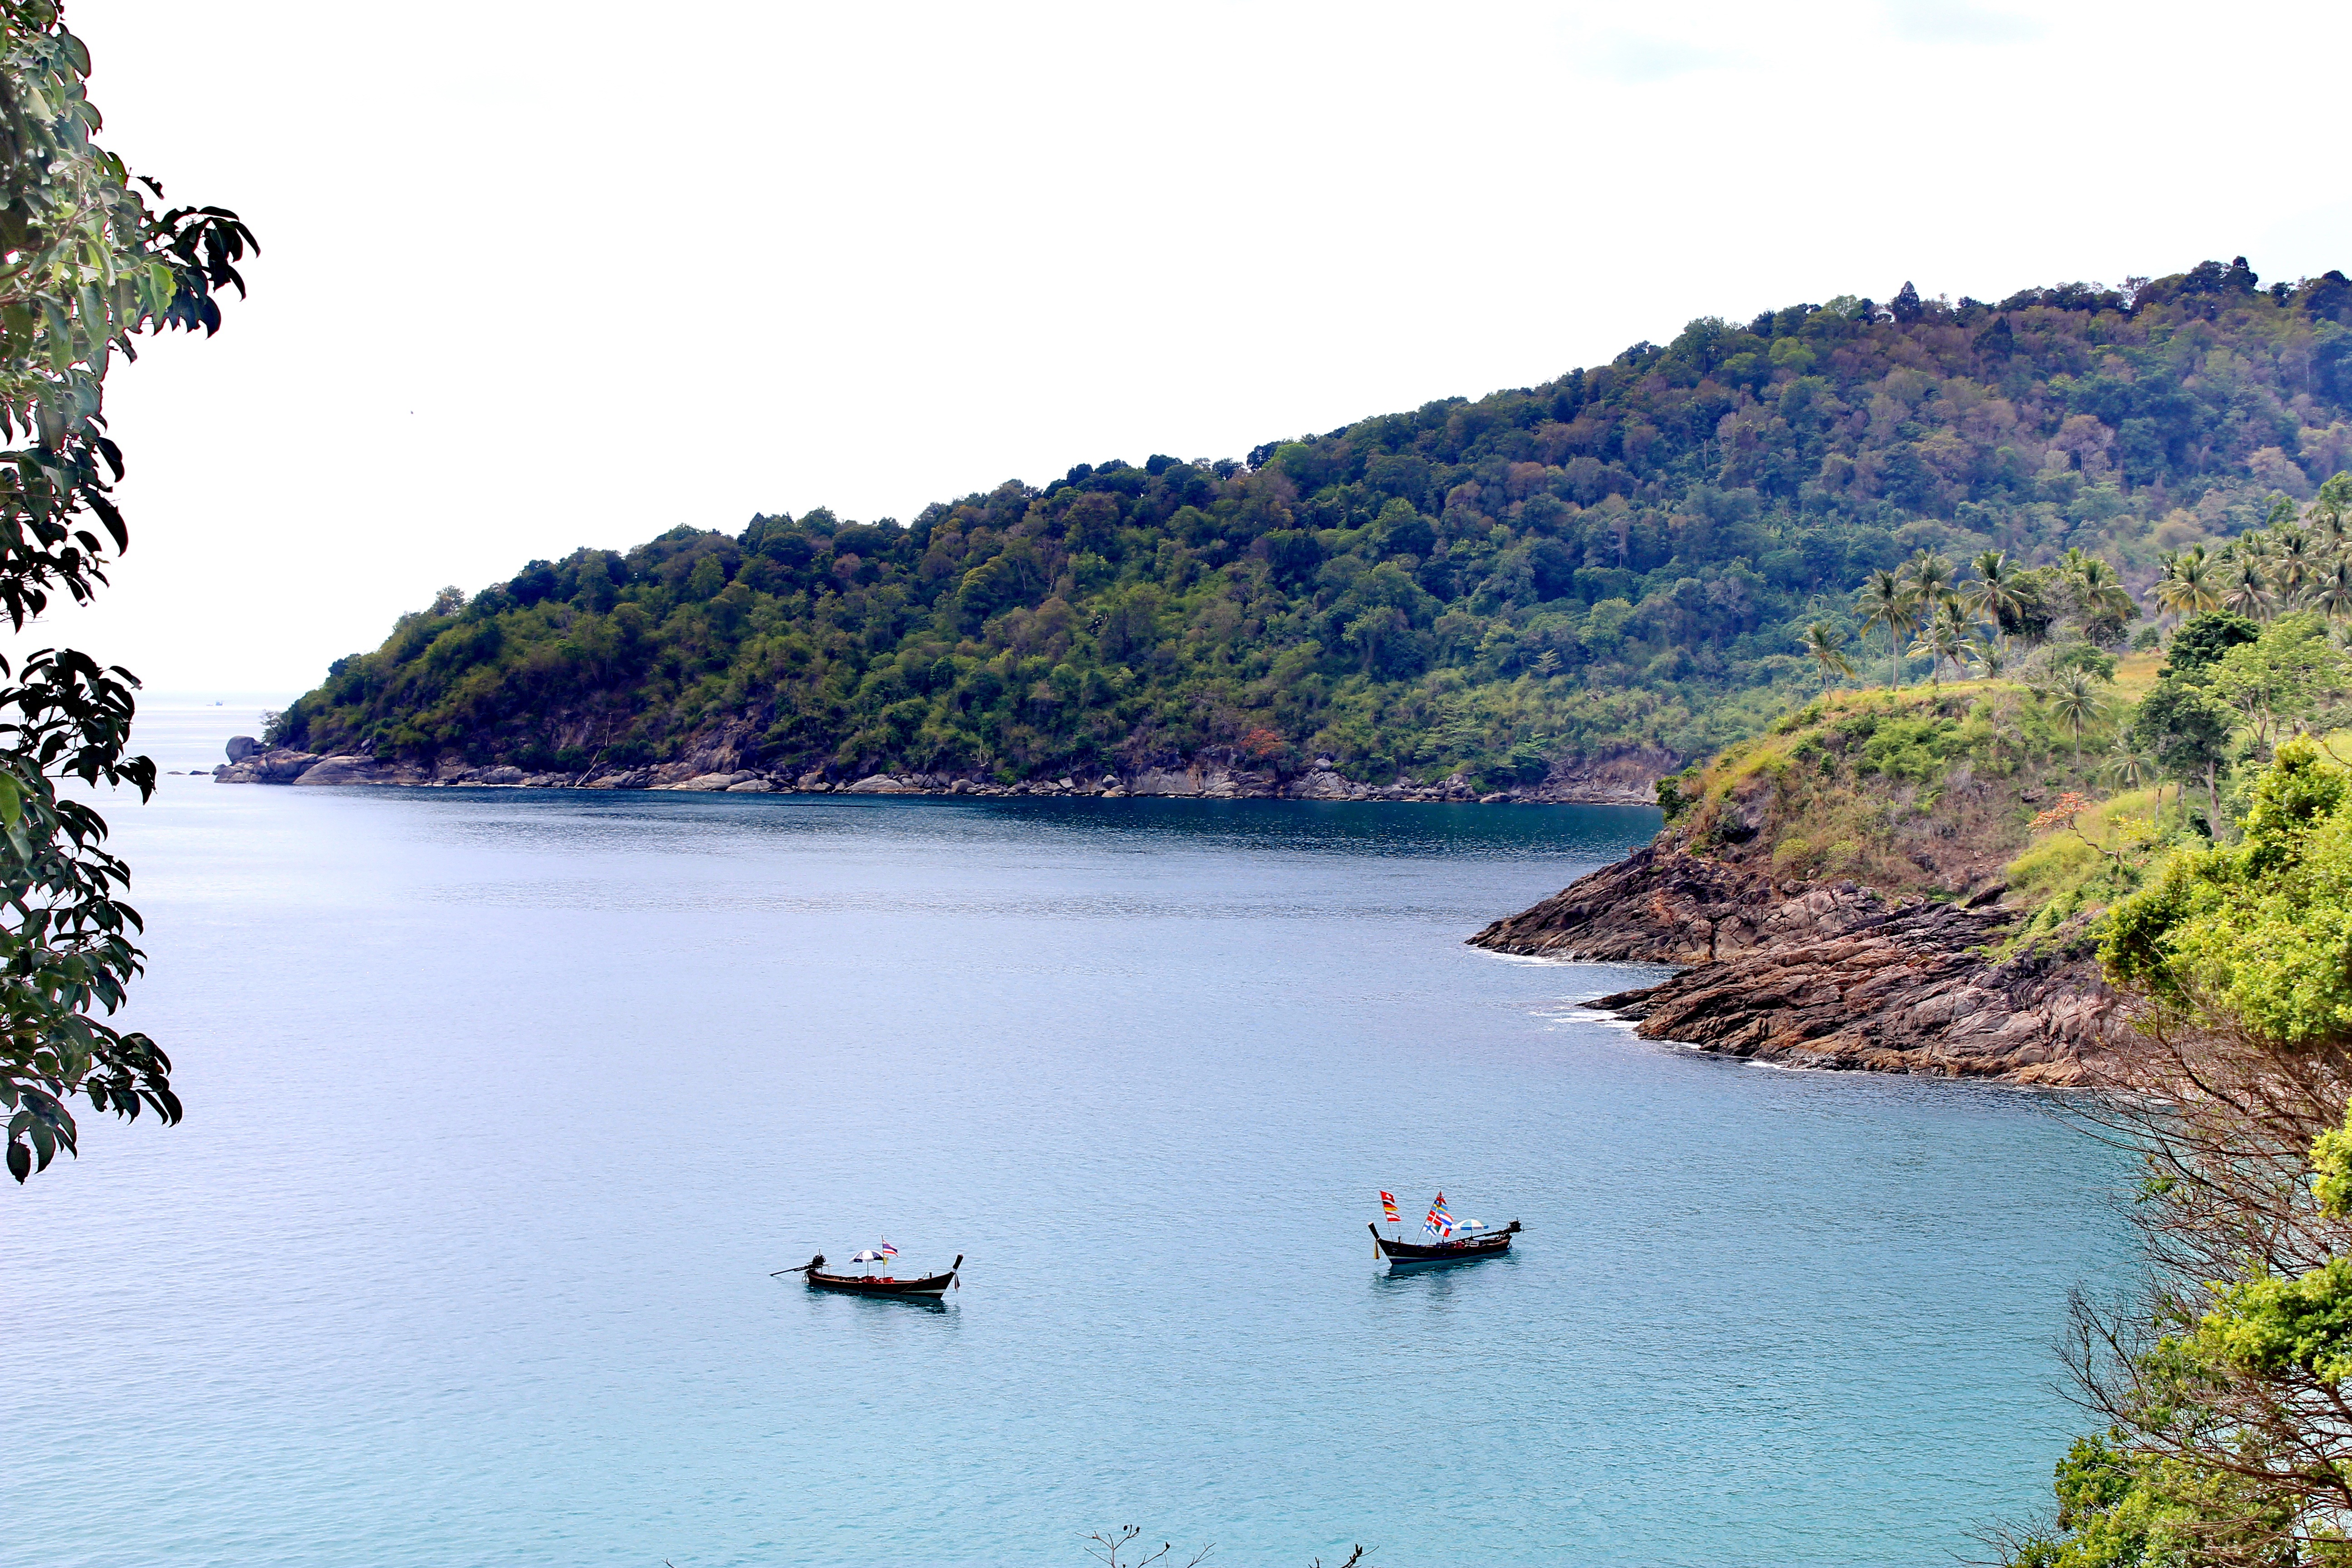
sea, coast, lake, river, cove, bay, fjord, reservoir, thailand, body of water, loch, phuket, freedom beach